Women's suffrage

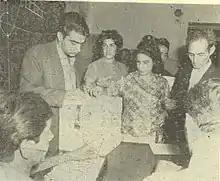
1963 Iranian legislative election

The suffrage movement was a broad one, made up of women and men with a wide range of views. In terms of diversity, the greatest achievement of the 20th-century woman suffrage movement was its extremely broad class base. One major division, especially in Britain, was between suffragists, who sought to create change constitutionally, and suffragettes, led by English political activist Emmeline Pankhurst, who in 1903 formed the more militant Women's Social and Political Union. Pankhurst would not be satisfied with anything but action on the question of women's enfranchisement, with "deeds, not words" the organization's motto.